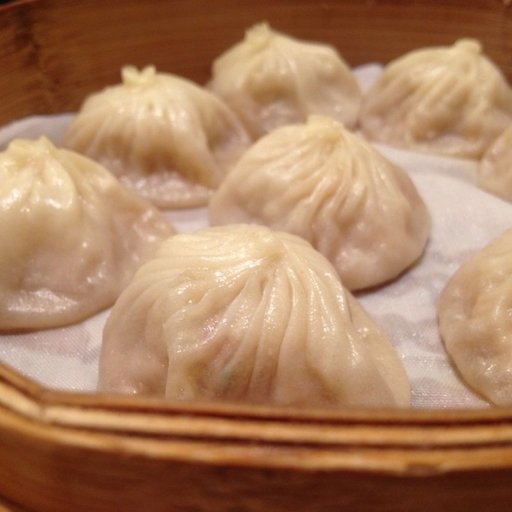
Label: dumplings